Großwalsertal

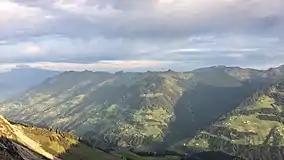
View of the Biosphere Park Großes Walsertal

The municipalities of the Great Walser Valley have joined together to form the Biosphere Park Großes Walsertal, Vorarlberg's first nature park, which is a biosphere reserve awarded by UNESCO. In a biosphere park, man and nature are to interact and complement each other positively. On November 10, 2000, the region was included in the list of the global model regions for sustainable living and farming.